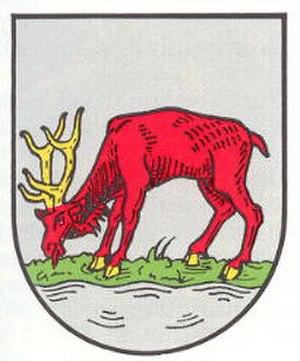
Langenbach est une municipalité de la Verbandsgemeinde de Glan-Münchweiler, dans l'arrondissement de Kusel, en Rhénanie-Palatinat, dans l'ouest de l'Allemagne.